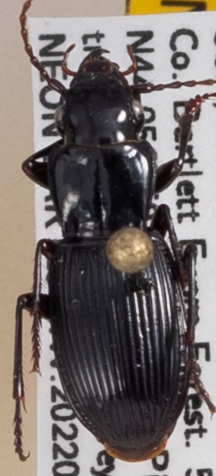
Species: Pterostichus rostratus
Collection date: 2022-08-03
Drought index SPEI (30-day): -0.54
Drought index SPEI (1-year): -0.9
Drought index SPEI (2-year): -1.69